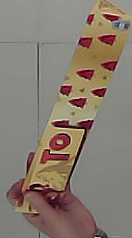
Product: toblerone_white